Tarzan the Tiger

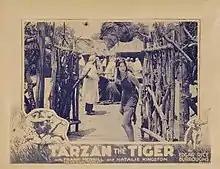
poster

Tarzan the Tiger (1929) is a Universal movie serial based on the novel "Tarzan and the Jewels of Opar" by Edgar Rice Burroughs. It stars Frank Merrill as Tarzan, Natalie Kingston as Jane, and Al Ferguson. It was directed by Henry MacRae.